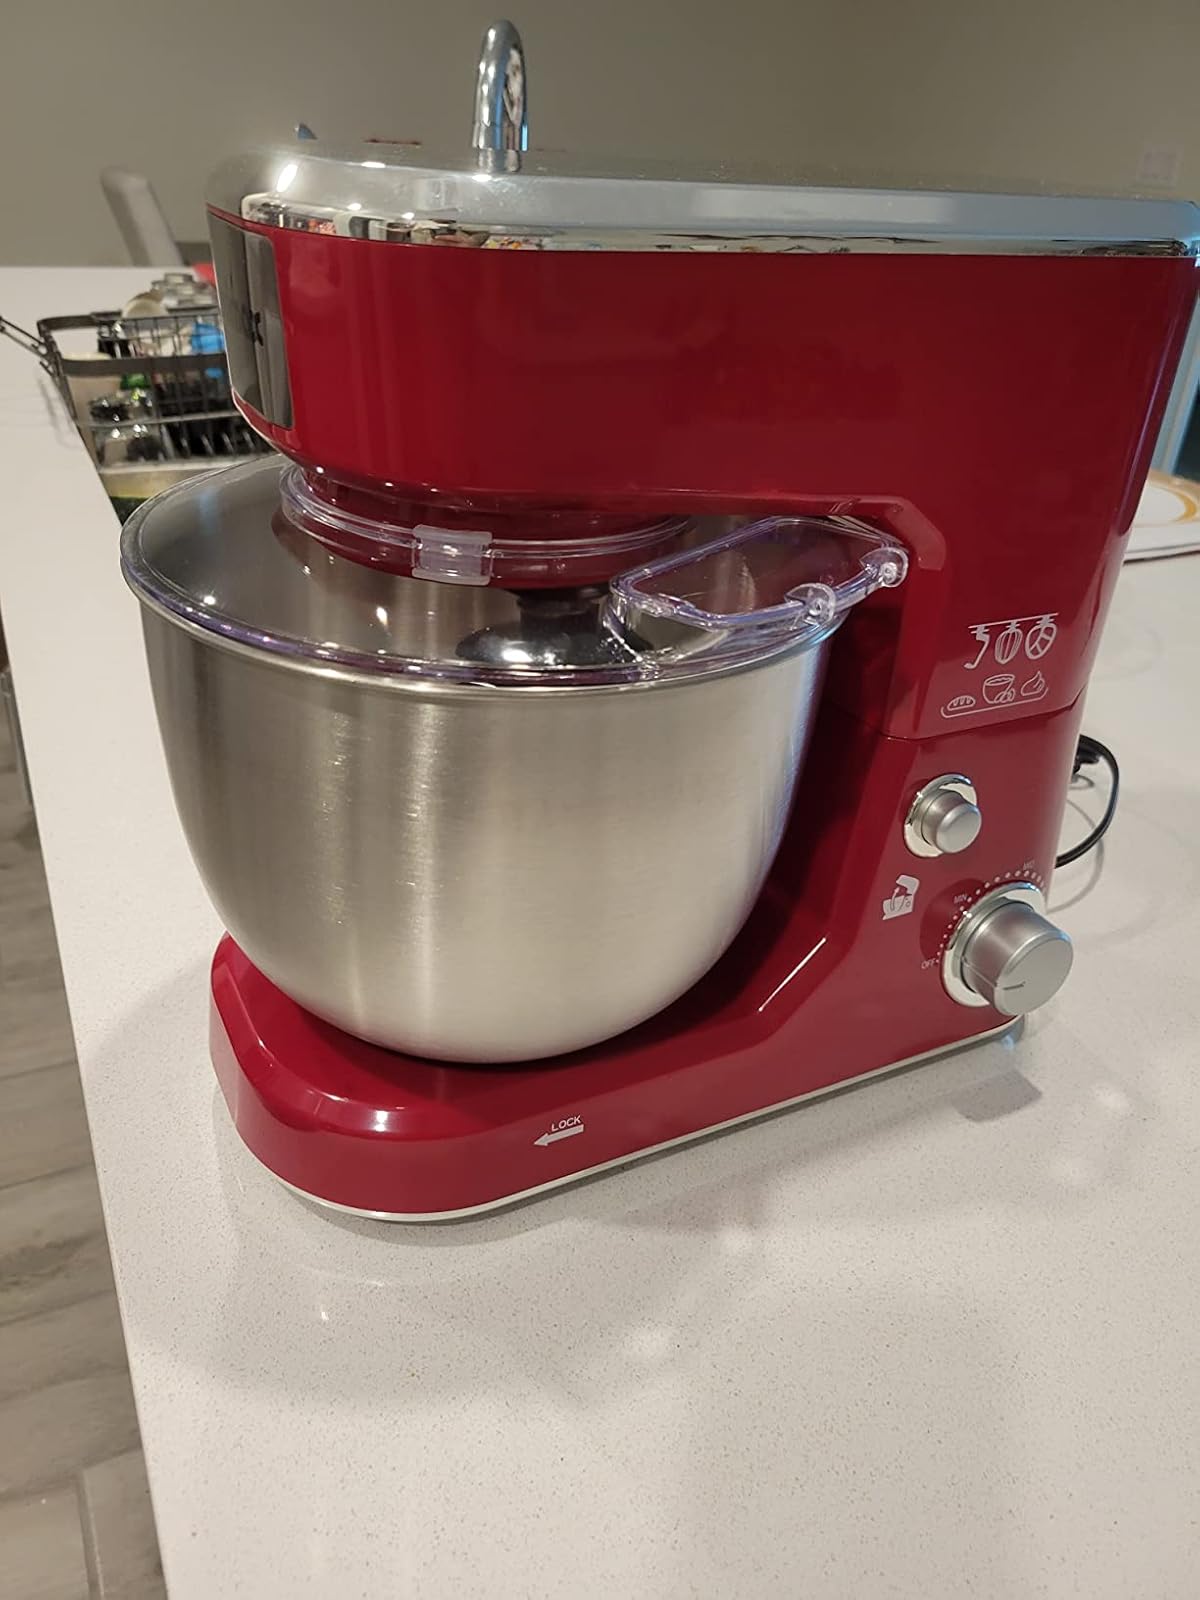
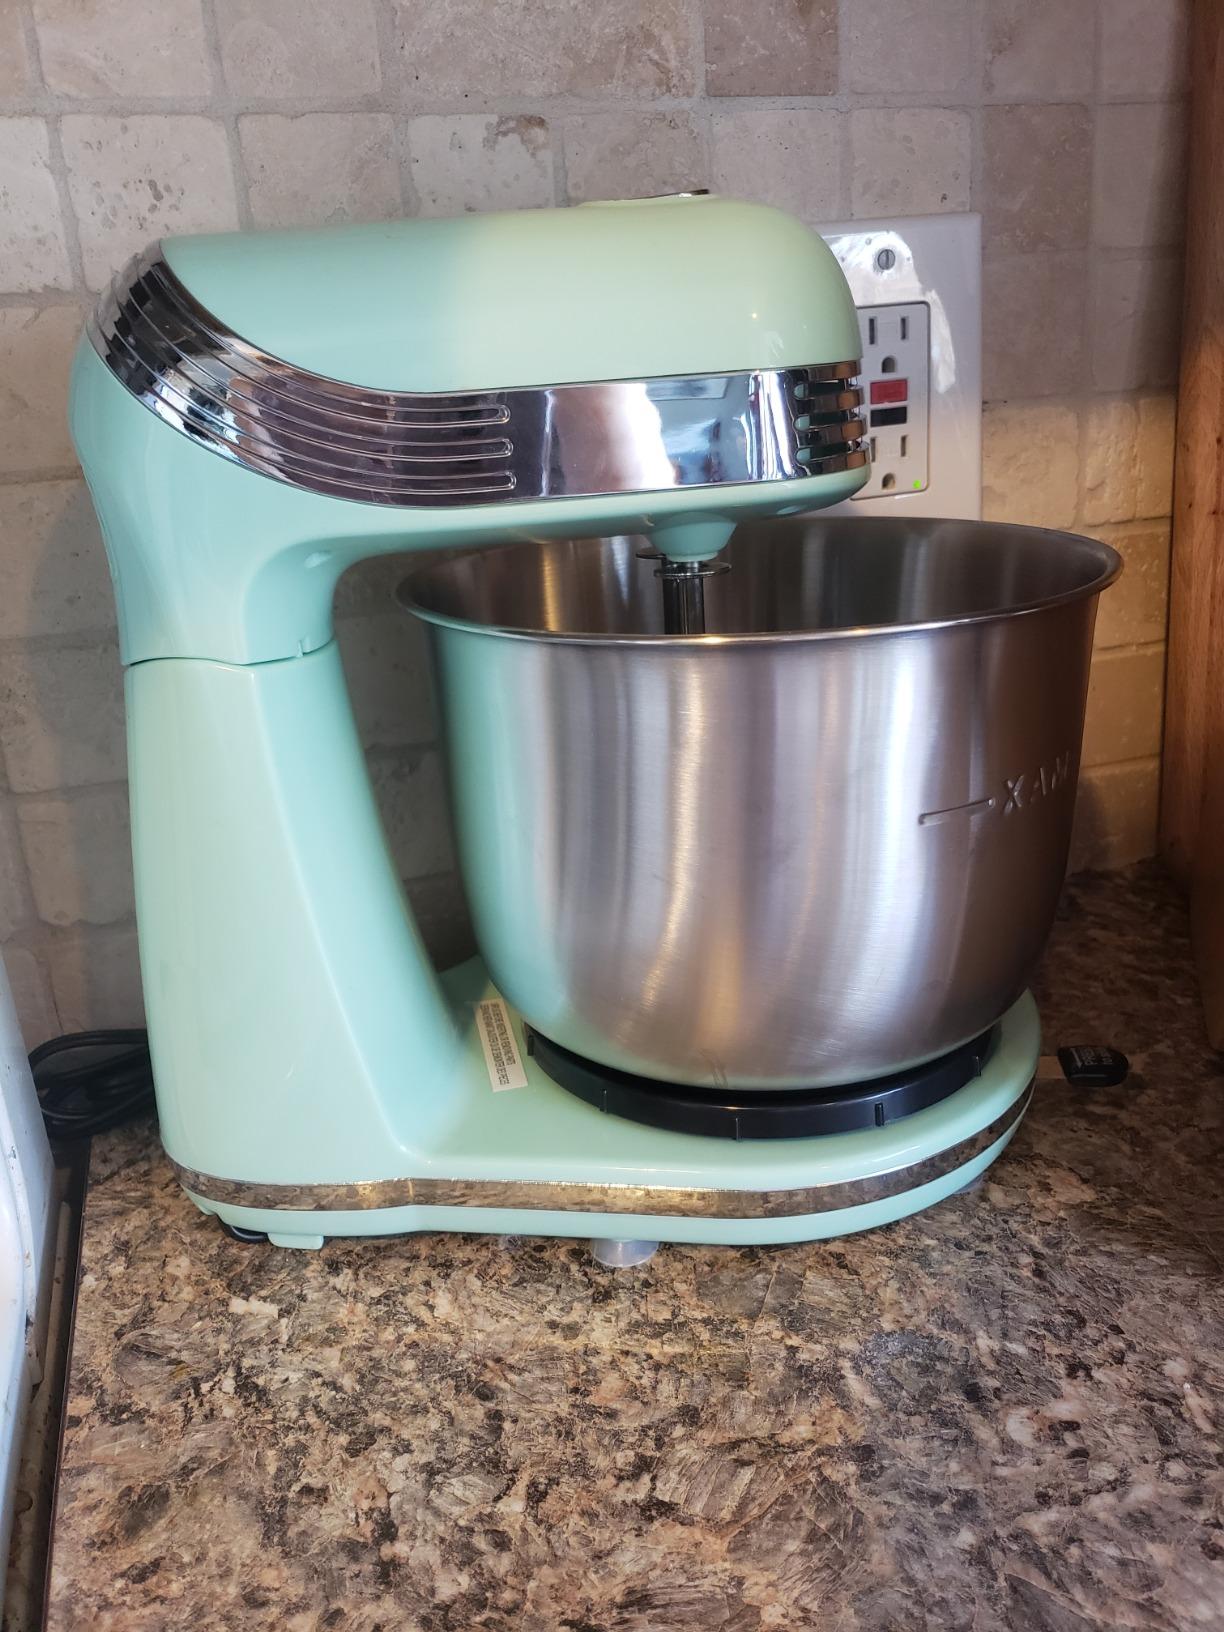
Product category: items_mixer
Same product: no